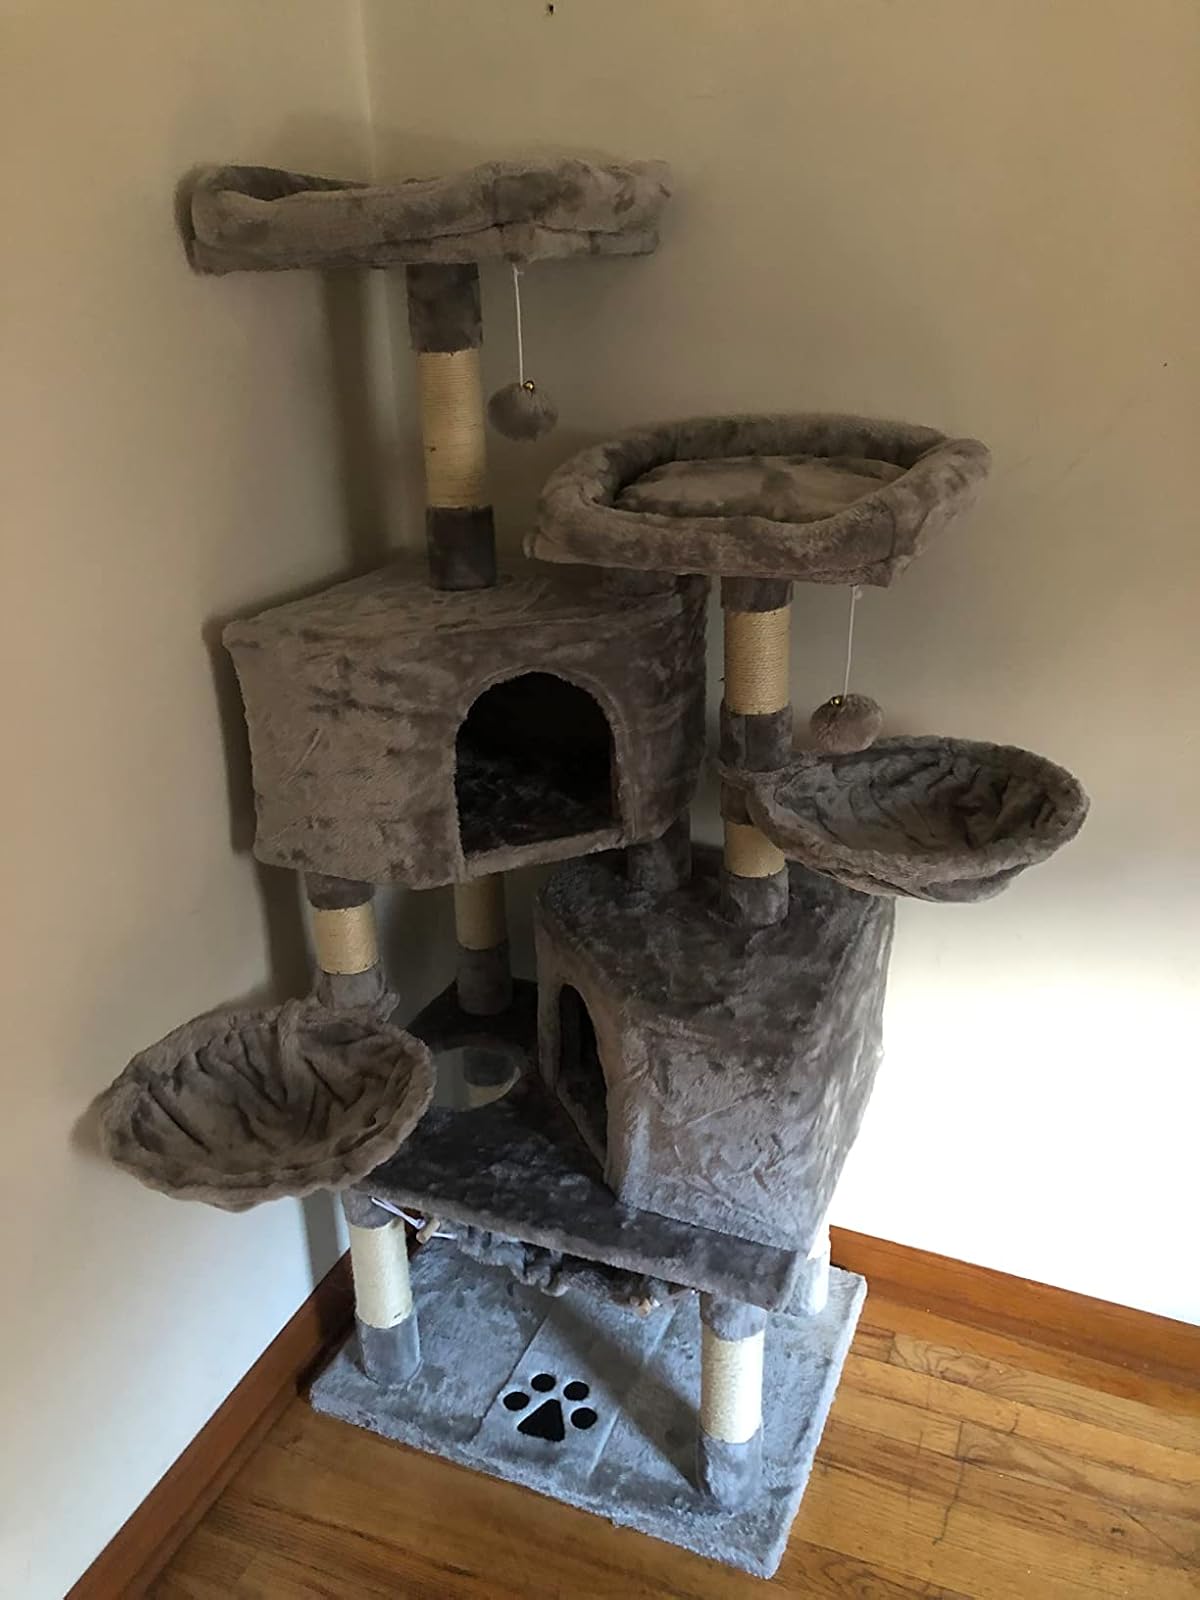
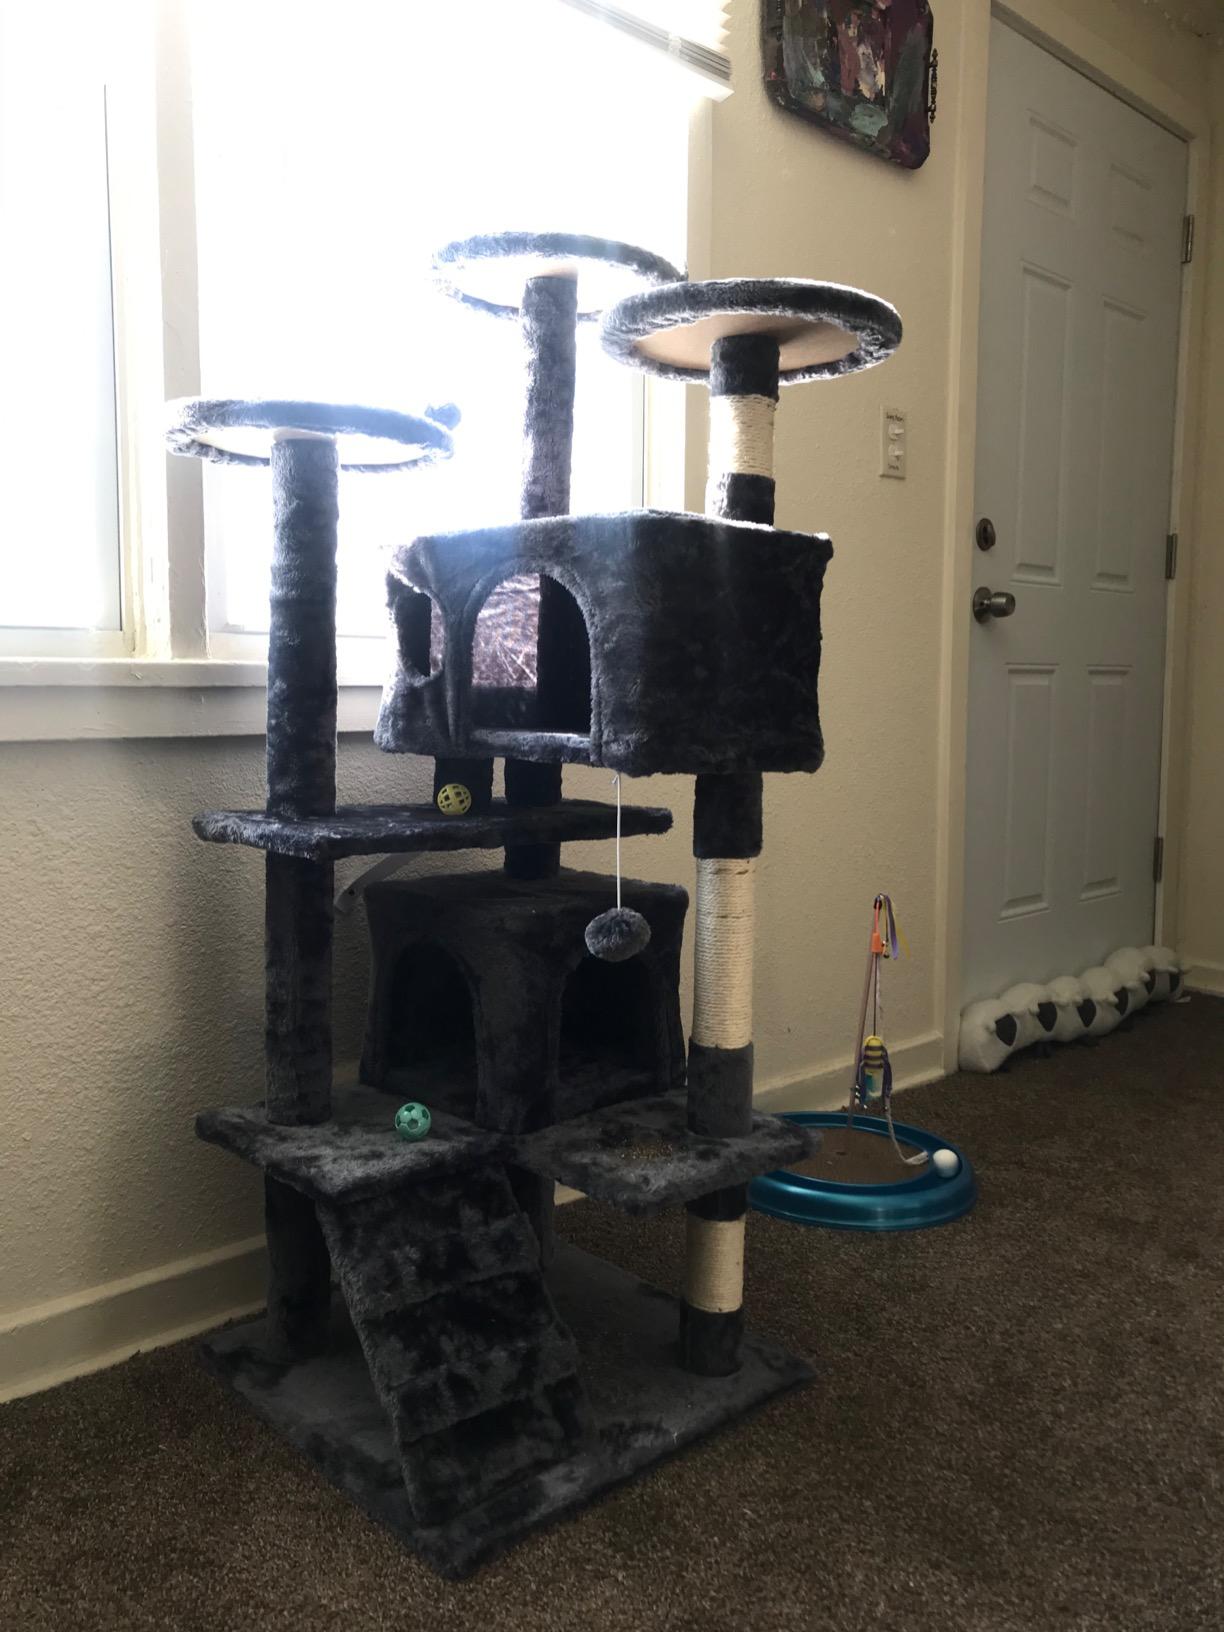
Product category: items_cat tree
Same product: no